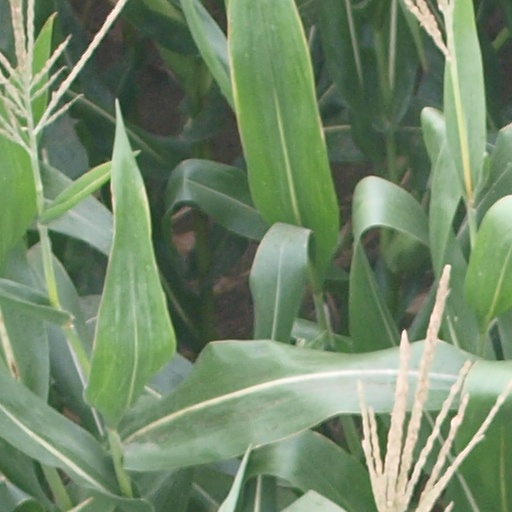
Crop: maize; corn